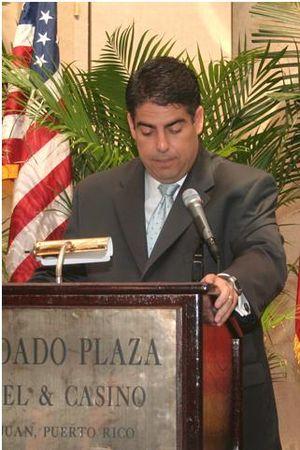
Grindr est une application de rencontre conçue pour les hommes homosexuels, bisexuels ou bicurieux disponible sur iOS, Blackberry OS et Android. Elle permet de discuter et d'échanger avec des hommes géolocalisés.